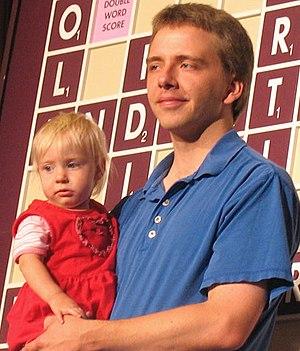
Dave Wiegand est un joueur de Scrabble anglophone qui a notamment remporté le championnat d'Amérique de Nord en 2005 et 2009.